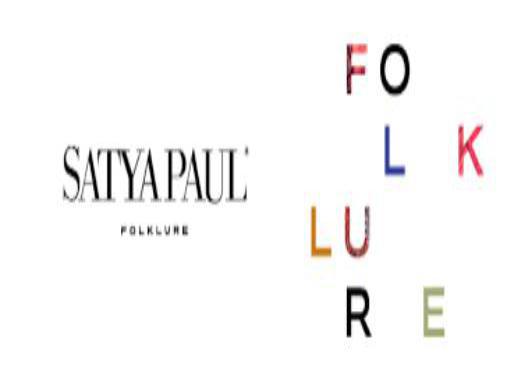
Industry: Clothes